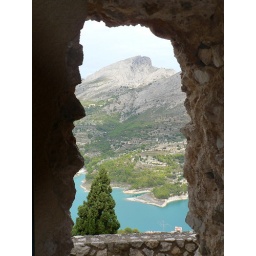
View from within the castle walls at Guadalest, Costa Blanca, Spain. &lt;b&gt;Tenuous Link:&lt;/b&gt; A cross --&amp;gt; Looking across the valley